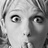
Emotion: surprise